Question: Please indicate a possible affordance area of baseball bat that can be used for hitting
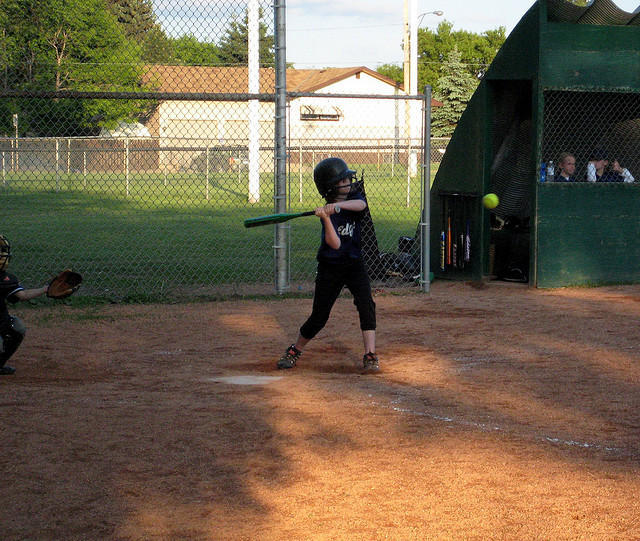
Answer: [239.5, 210, 286.5, 231]